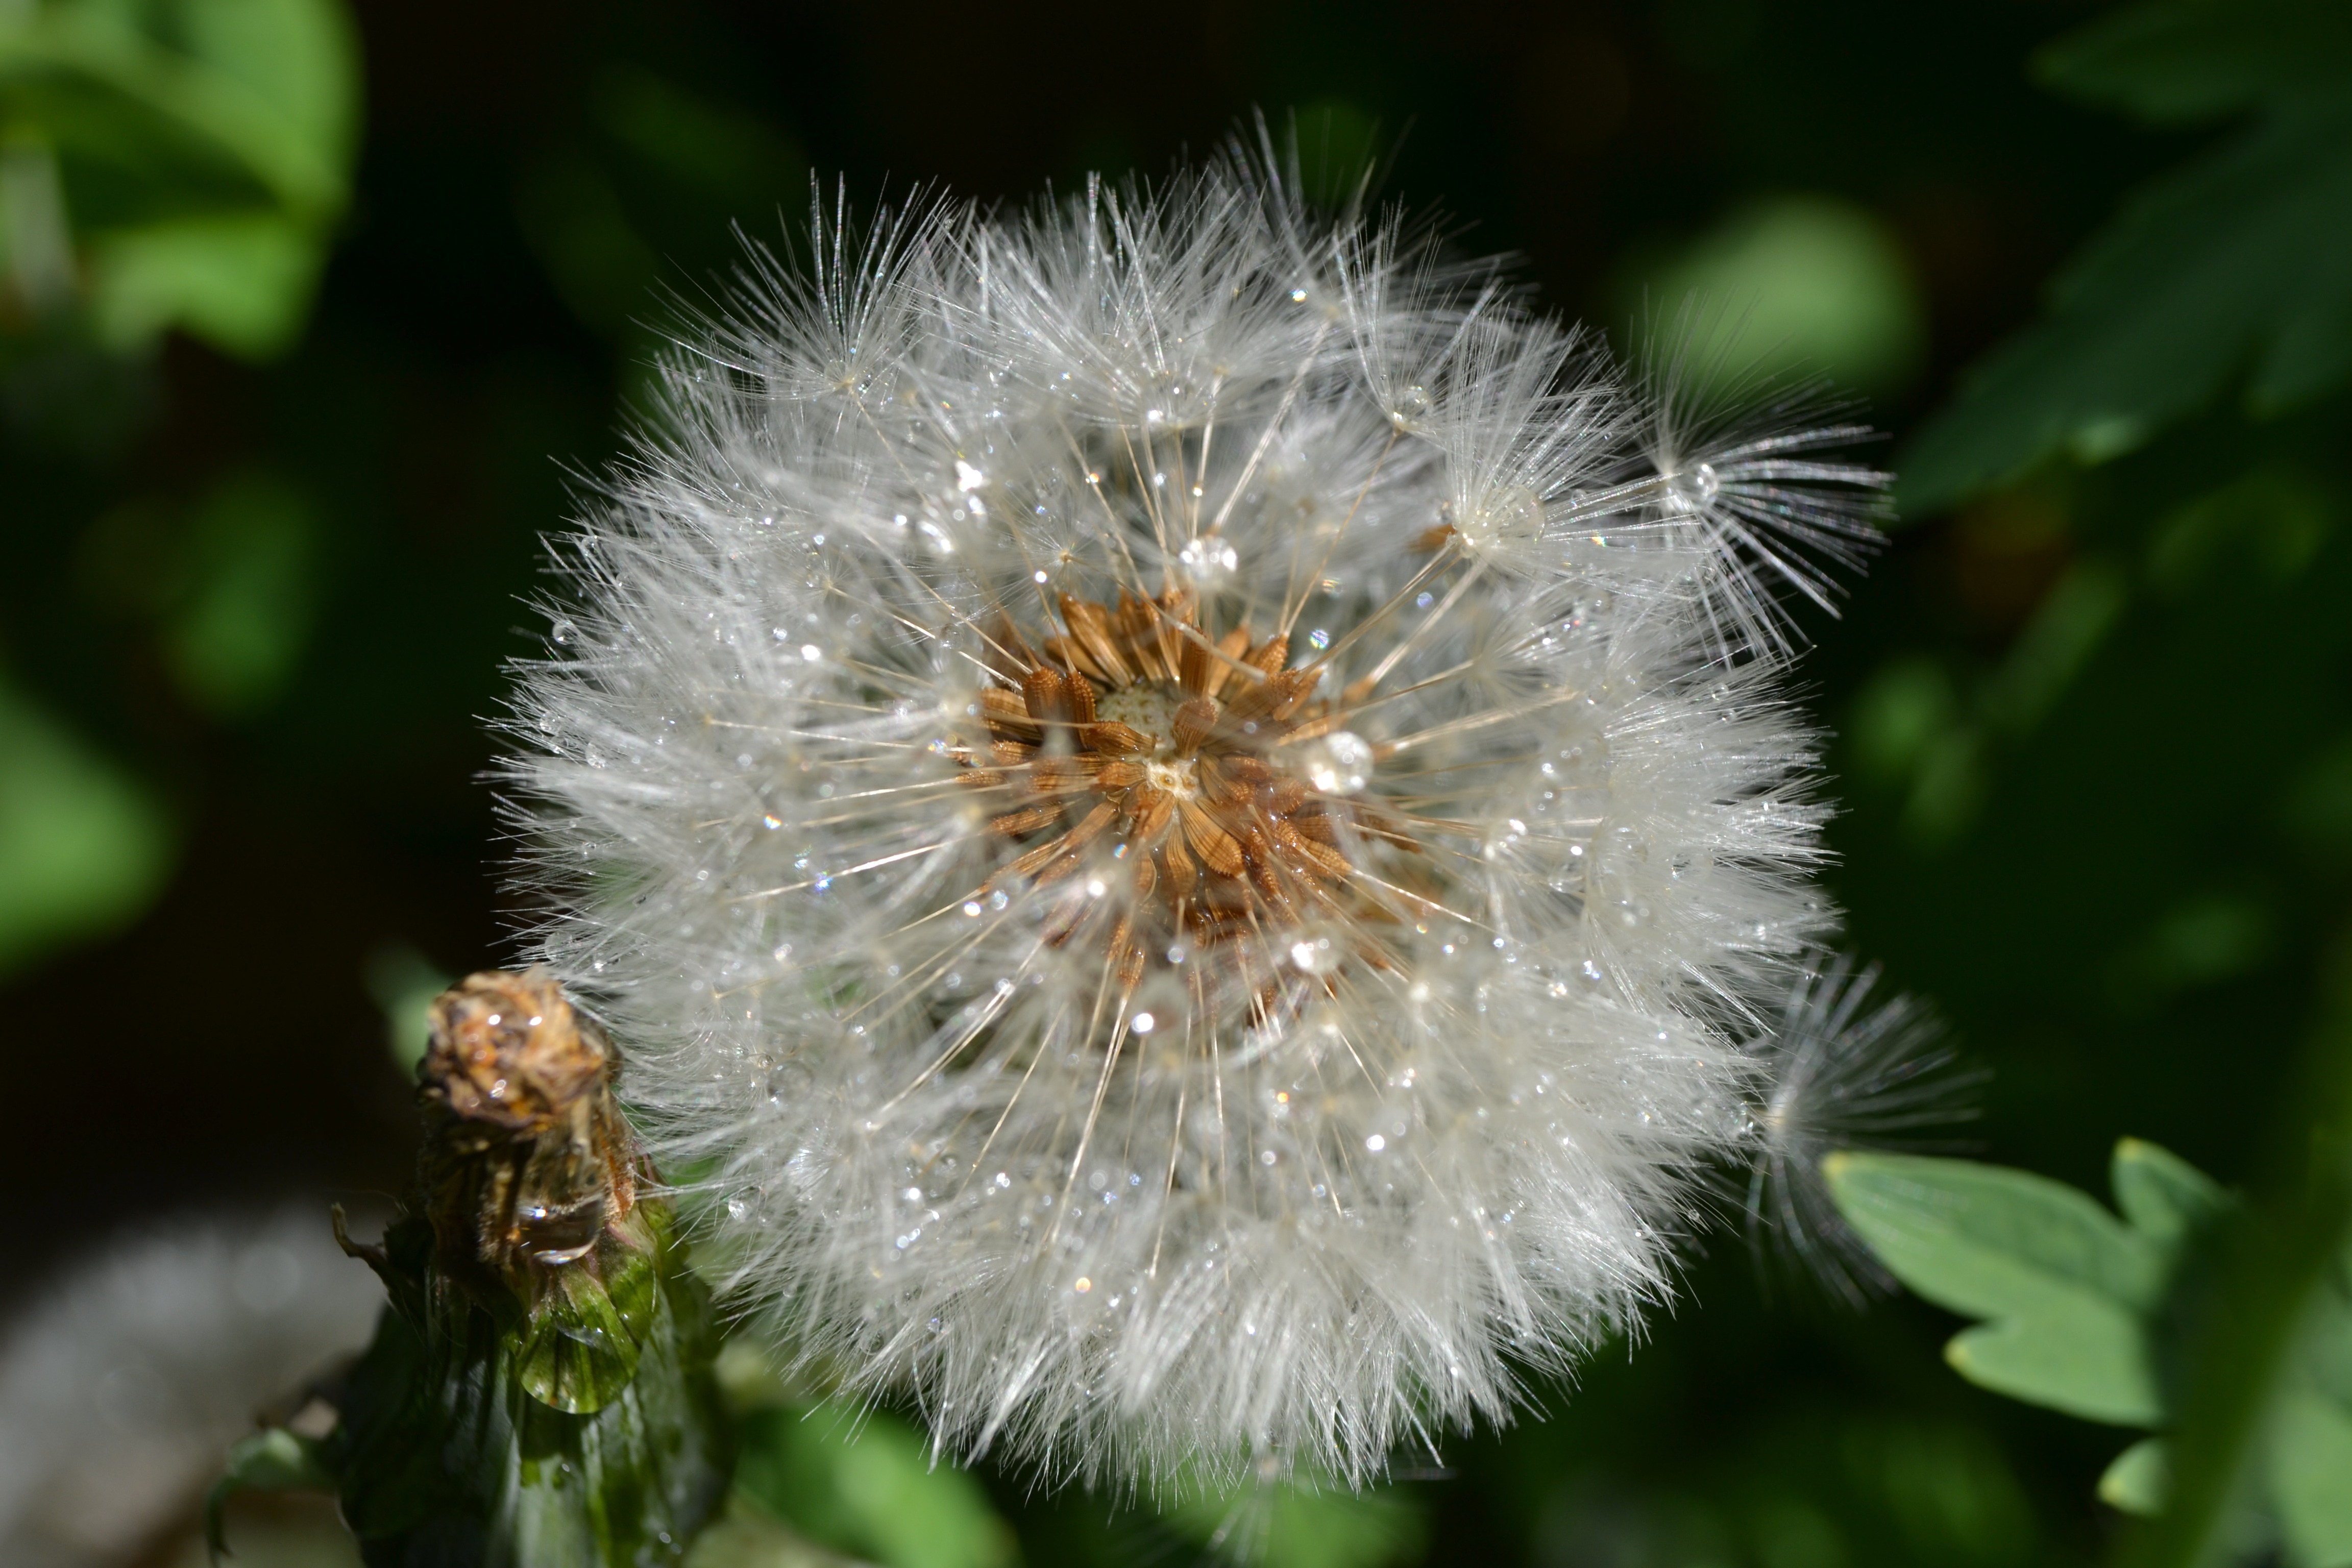
nature, plant, dandelion, seed, flower, wild, green, botany, flora, plants, wildflower, weed, close up, head, thistle, detail, blow, macro photography, flowering plant, common dandelion, daisy family, officinale, plant stem, land plant